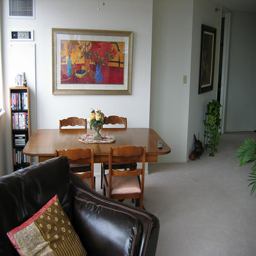
A table, four chairs, a display case and a couch stand near a large painting.
The dining table is setting in a corner of the living room.
Dining room table in a room with a bookshelf and several painting
A living room filled with furniture and art on a wall.
A wood dining room table and chairs sits in a room next to a brown leather chair.